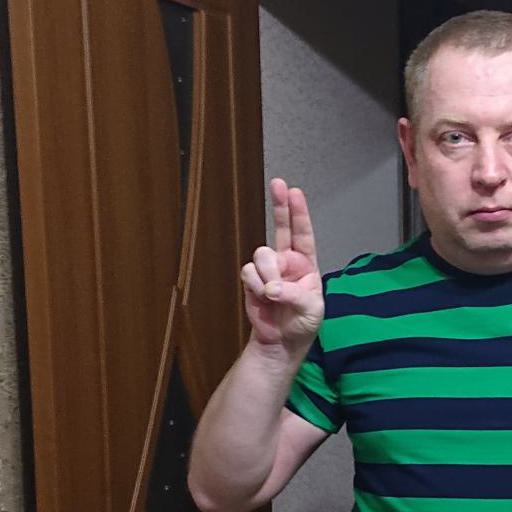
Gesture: two_up